Mayfield College

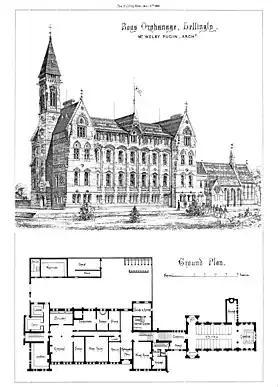
Clarified and enhanced architectural drawing from "The Building News", 1868

The main wall was built 3 ft 3ins in thickness (approx. 1 metre) and the internal masonry was in Caen stone. The passages, original play rooms and offices were in finished brickwork. The basement is vaulted and the floor of the first story laid with Mintons patent tiles. Above the ground floor the walls are recessed and arched, the piers of which are further relieved by corbelled brickwork. A gothic-style chapel accommodating 150 was added to the east and to the north a playground was laid. On the far north side of the playground a series of buildings were added at right angles, intended for a laundry, bake-house and workshops. The contractor was a Mr Wilson of Canterbury.